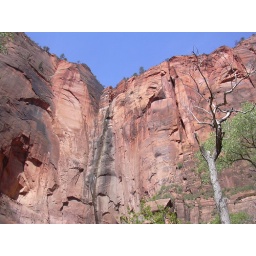
Looking up in Zion. The shiny bit is where water flows in a flash flood.